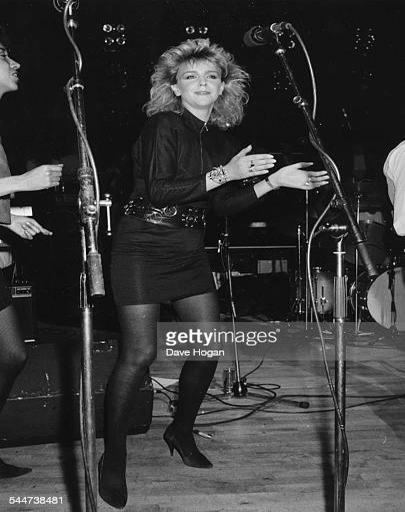
actor making her debut as a pop star on stage